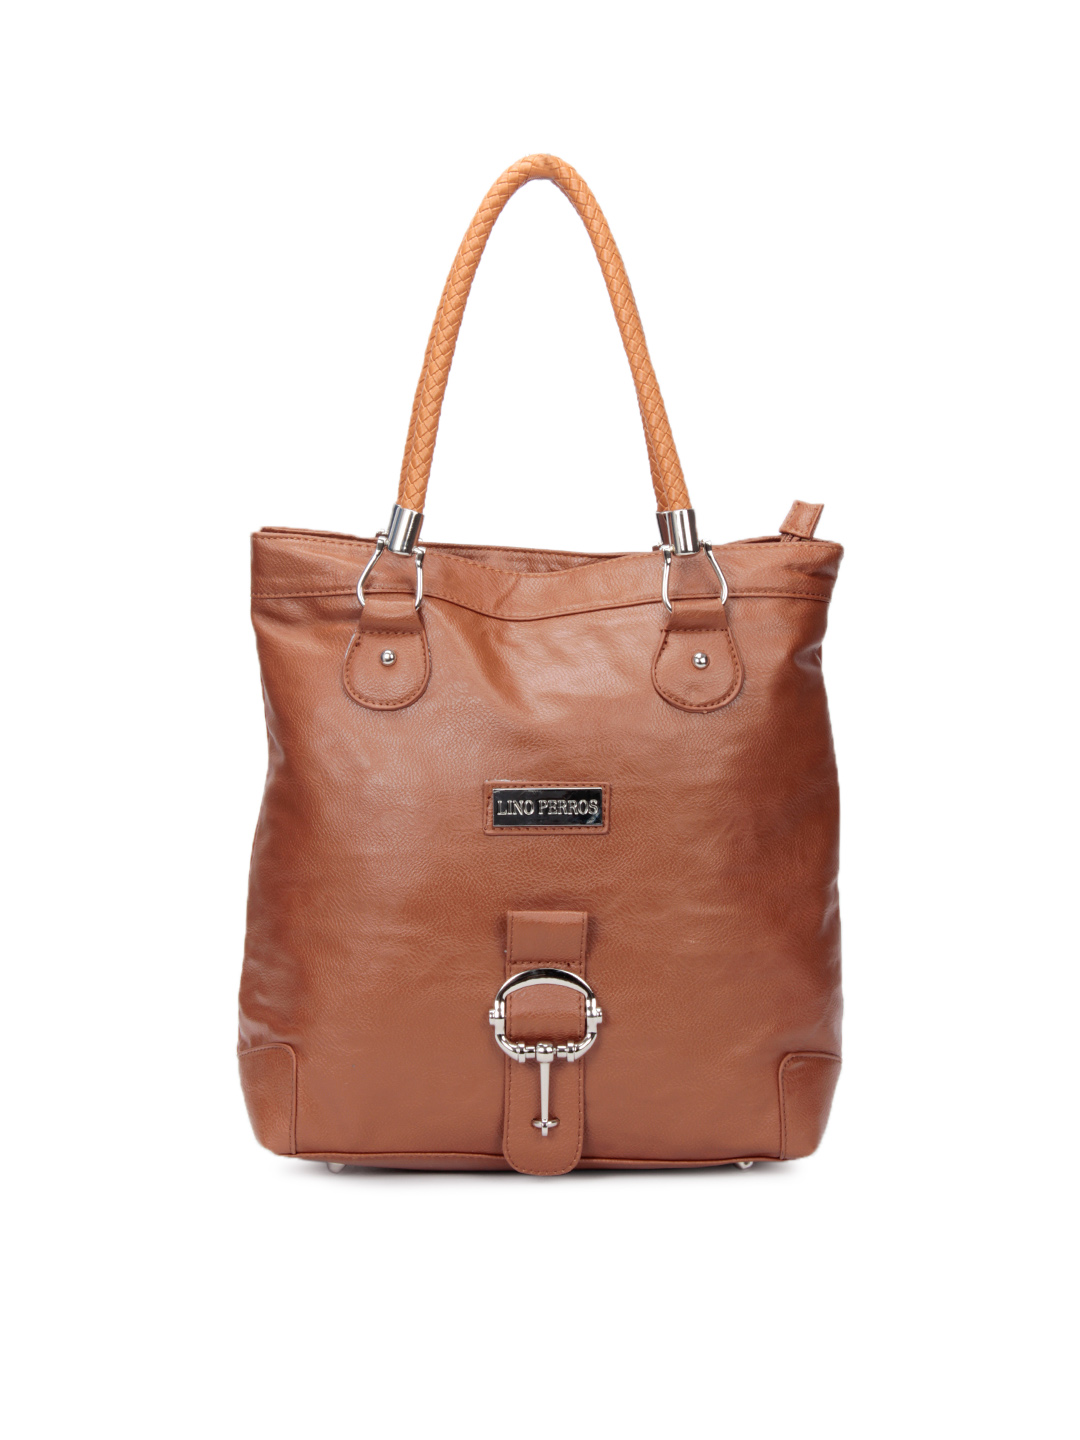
Lino Perros Women Leatherette Brown Handbag
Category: Accessories / Bags / Handbags
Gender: Women
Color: Brown
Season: Summer 2012
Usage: Casual